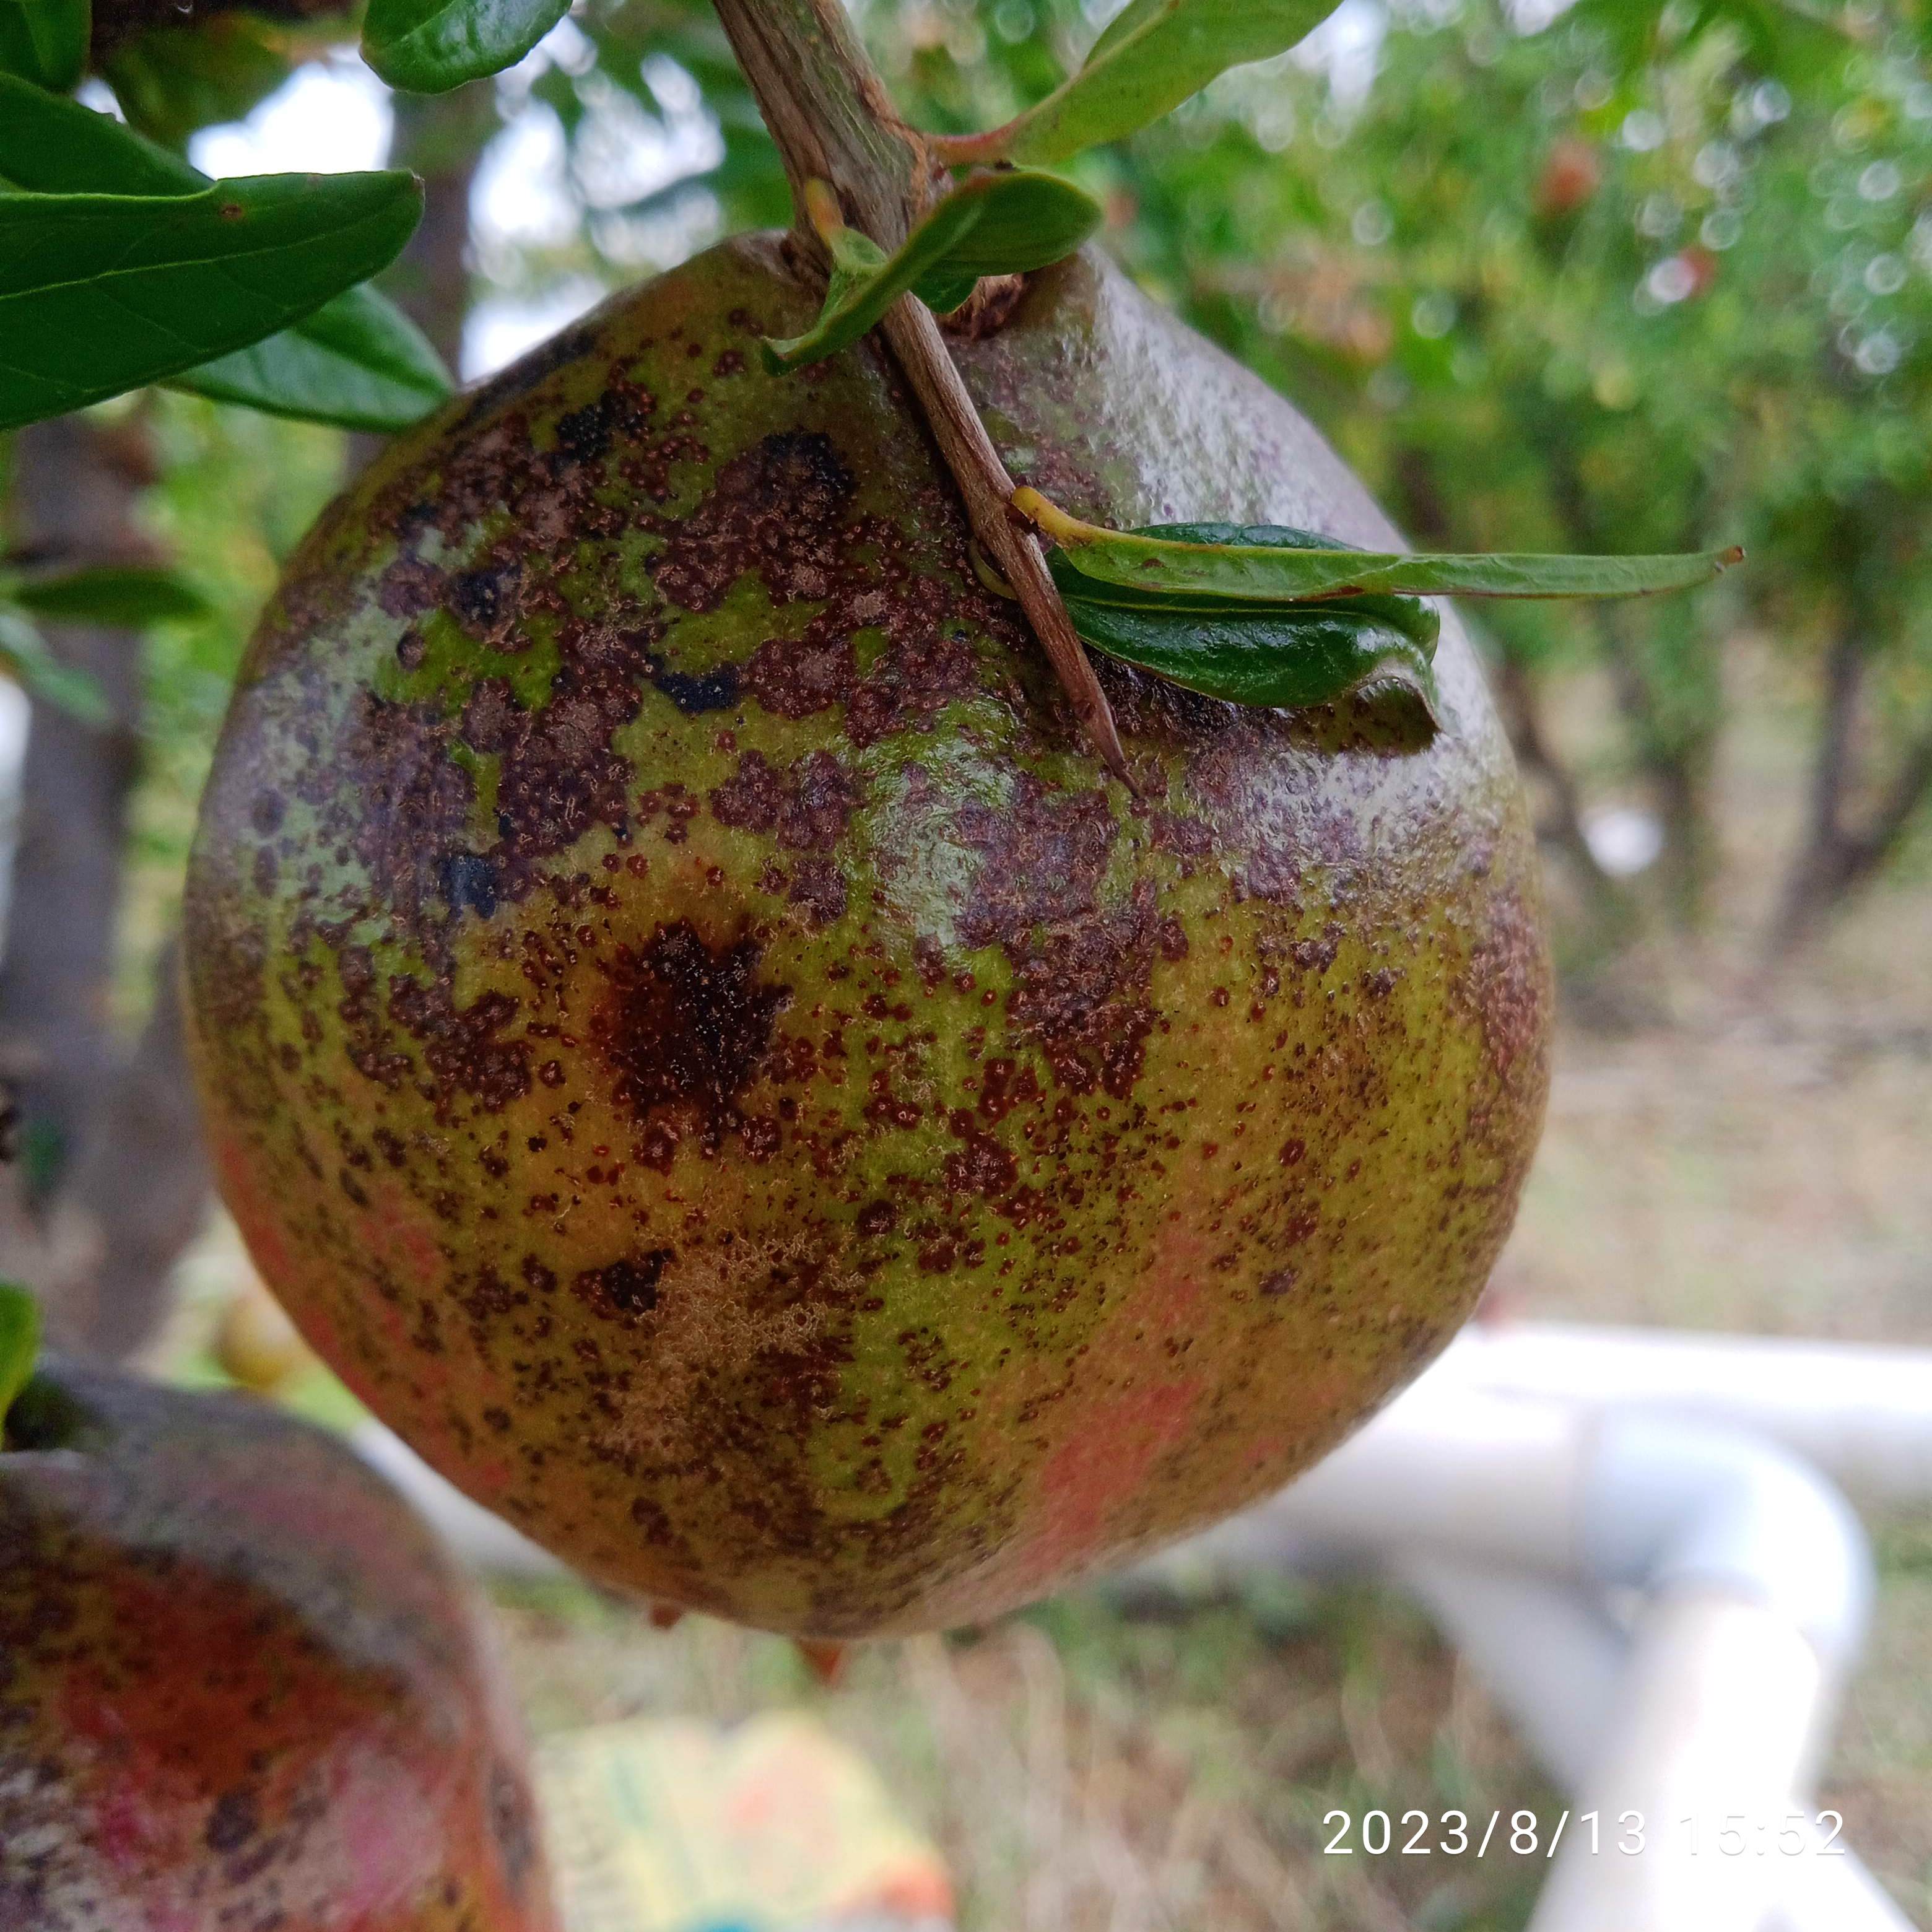
Label: Cercospora